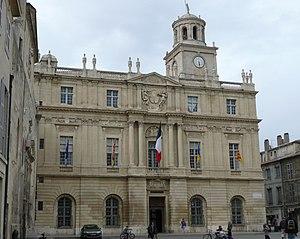
Hôtel-de-Ville d'Arles (13), place de la République, terminé en 1676, d'après les plans de l'arlésien Jacques Peytret et du parisien Jules Hardouin-Mansart.
L'Ancien Régime arlésien commence peu après le rattachement de la Provence la France. Déchue de tout rôle politique au profit d'Aix, la cité subit de nombreuses épreuves telles que les épidémies de pestes et les Guerres de religion, mais se transforme finalement peu pendant ces trois siècles. Si on note une floraison du bâti de prestige tant religieux que privé, socialement la communauté arlésienne reste une société agricole, dominée par une noblesse nombreuse et riche jusqu'à la Révolution.